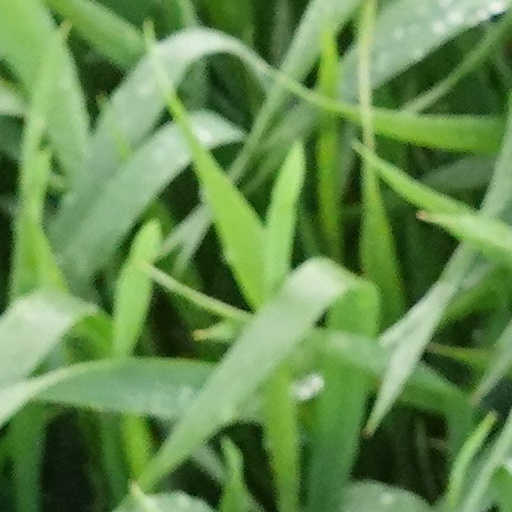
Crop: wheat